Near South Side, Chicago

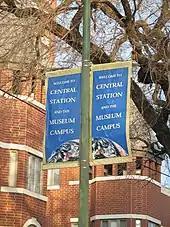
Museum campus banner

The Near South Side is one of the most dynamic of Chicago's communities. It has undergone a metamorphosis from a Native American homeland to a blue collar settlement, to an elite socialite residential district, to a center for vice, to a slum, to a public housing and warehouse district, and finally to the home of a newly gentrified residential district.